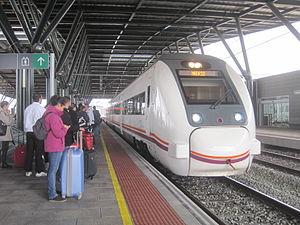
La gare de Burgos Rose de Lima est une gare ferroviaire placée dans la ville espagnole de Burgos. Elle se trouve située dans la banlieue nord-est et dispose d'un accès direct à la route de contournement intérieure nord et à la rocade BU-30, et est voisine des quartiers de Villímar et G-3, à 5 km du centre historique. Elle a été inaugurée le 14 décembre 2008, se substituant à l'ancienne gare bâtie par la compagnie du Nord au début du XXème siècle.